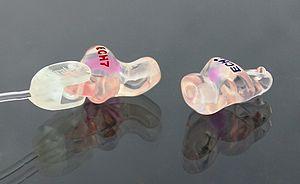
La protection auditive a pour rôle la réduction du niveau sonore perçu à l'oreille soit dans le but de protéger contre les risques de surdité soit pour améliorer le confort. Elle peut également être utilisée pour empêcher l'eau de pénétrer dans le conduit auditif ou pour rééquilibrer la pression entre l'oreille moyenne et l'extérieur lors de voyages en avion.